Dalchoki

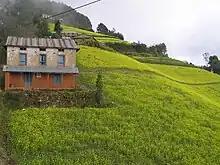
Mustard fields of Dalchoki

Dalchoki has an access to a graveled road. The bus route to Ikudol from Lagankhel plied via Dalchoki but on year 2012-13 it fell under an upgrading plan and no longer reaches Dalchoki.